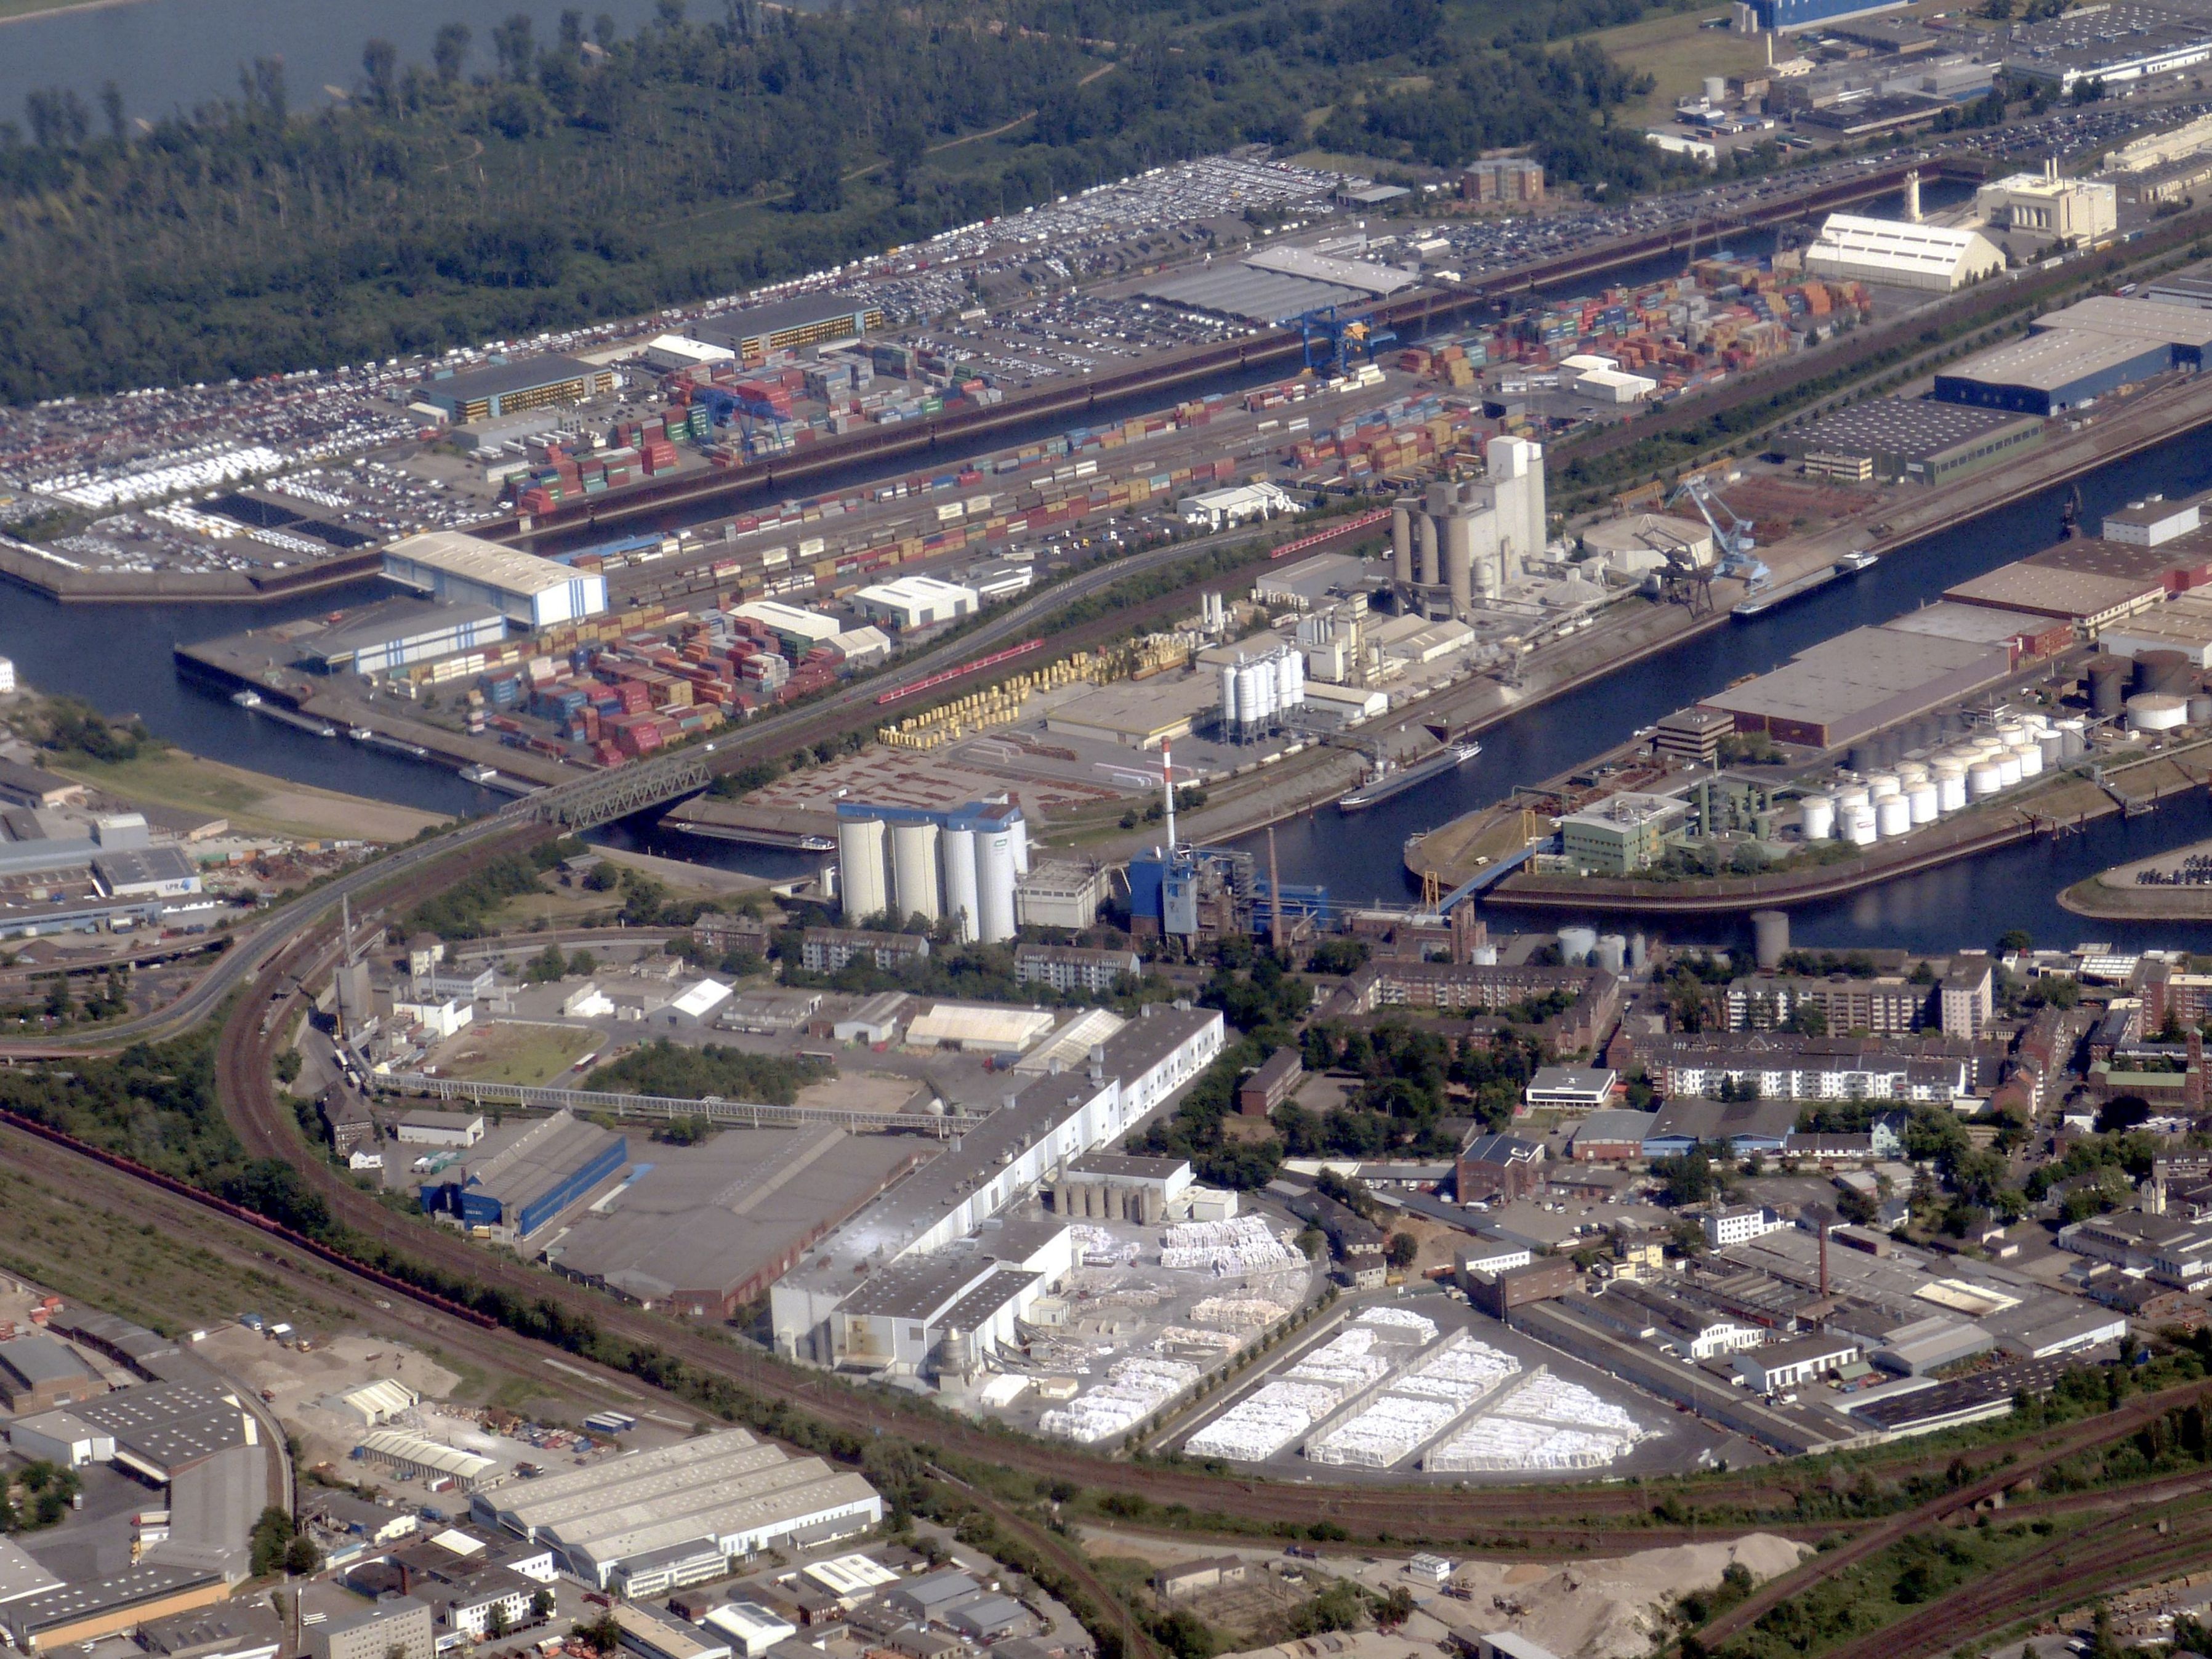
structure, road, traffic, photography, highway, overpass, cityscape, transport, suburb, flight, port, stadium, aerial view, arena, infrastructure, shipping, economy, rhine, junction, bird's eye view, dusseldorf, north rhine westphalia, aerial photography, skyway, residential area, sport venue, controlled access highway, traffic congestion